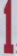
Number: 1